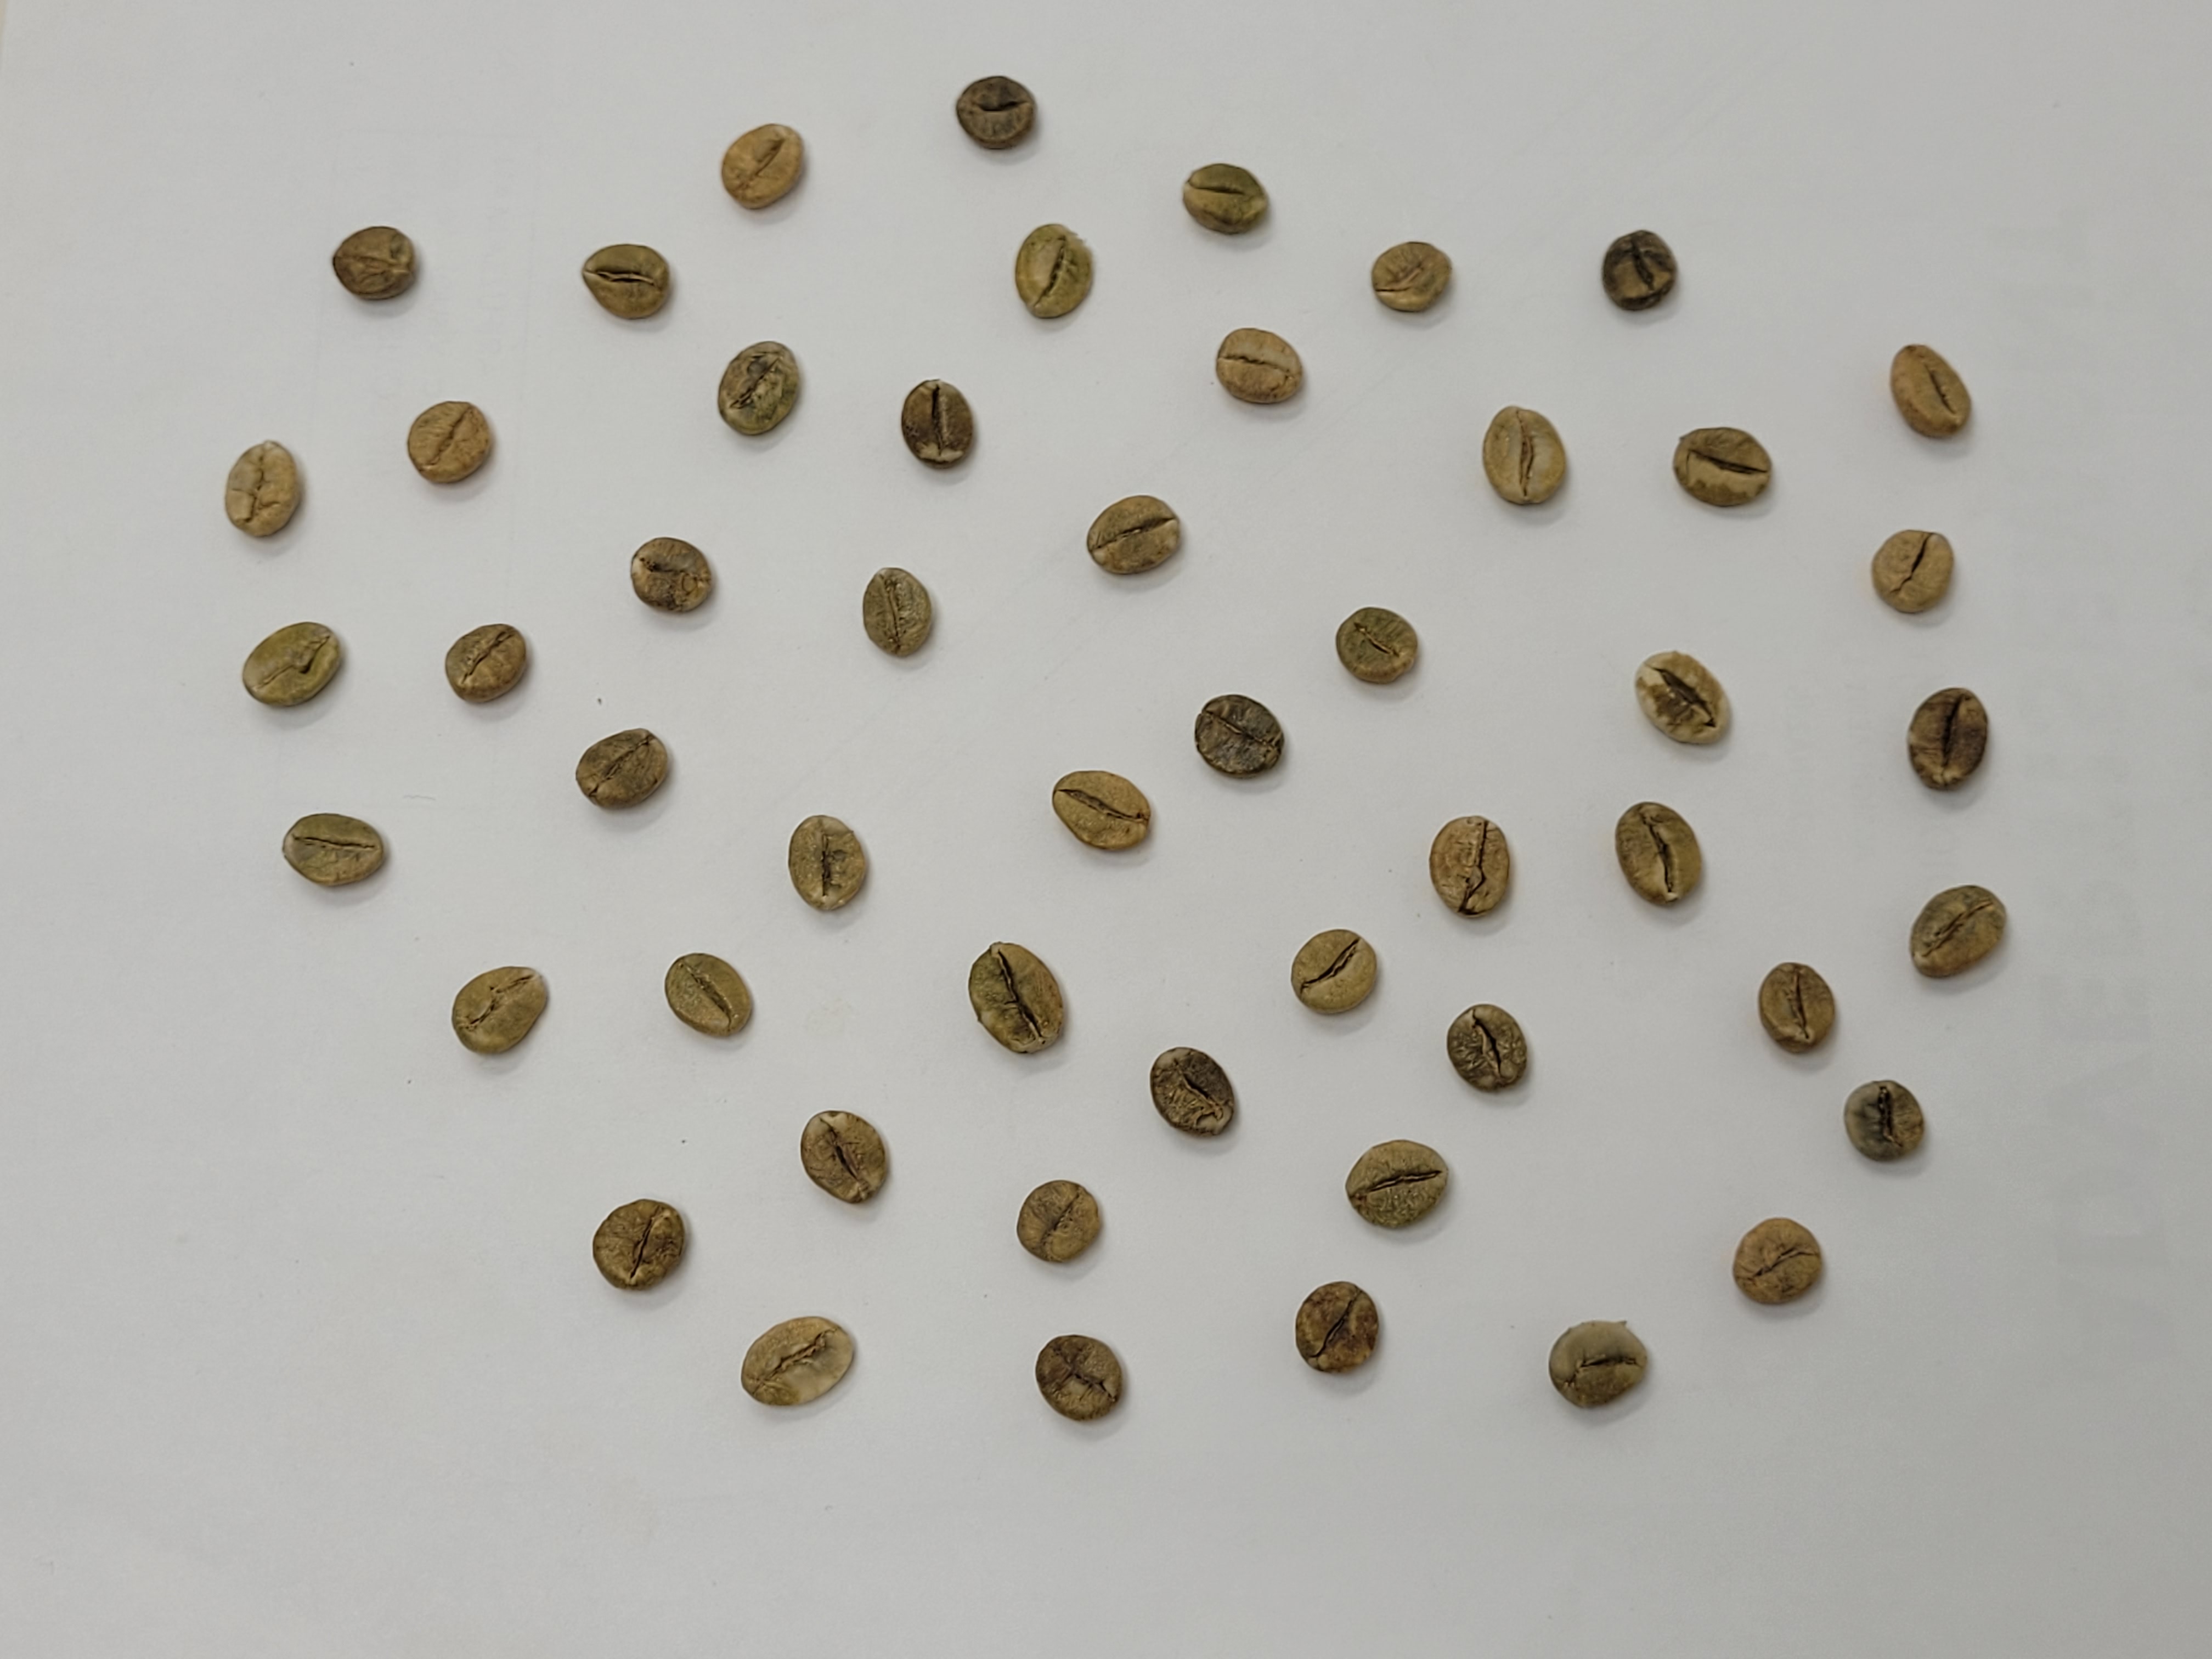
Coffee bean quality grade: AAA